Debasisa Mohanty

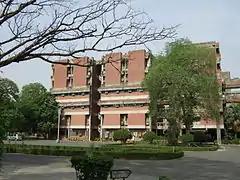
IIT Kanpur

Born on 30 November 1966, Debasisa Mohanty earned a post graduate degree (MSc) in physics from the Indian Institute of Technology, Kanpur in 1988 and did his doctoral studies at the Molecular Biophysics Unit of the Indian Institute of Science to secure a PhD in computational biophysics in 1994. Subsequently, he completed his post-doctoral work, first the Hebrew University of Jerusalem and, later, at the Scripps Research Institute. On his return to India, he joined the National Institute of Immunology, India (NII) where he serves as a Grade VII staff scientist and hosts a number of research scholars at his laboratory. He currently hold director position at NII. At NII, he also supervises the activities of "RiPPMiner", (Bioinformatics Resource for Deciphering Chemical Structures of RiPPs) and the Bioinformatics Centre.